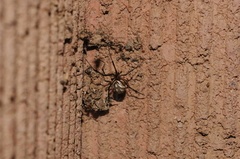
Species: Lactrodectus_hesperus